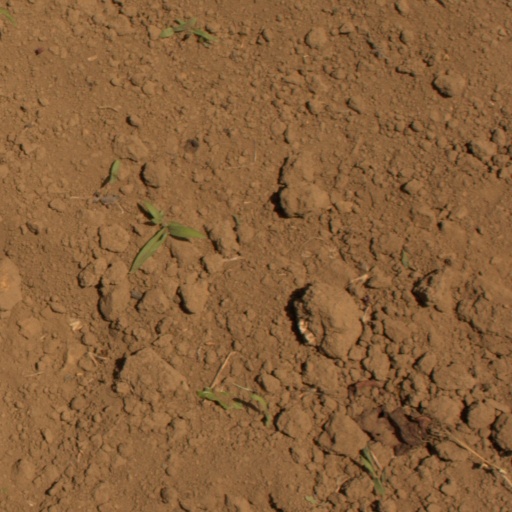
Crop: Jerusalem artichoke